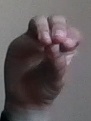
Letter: ha